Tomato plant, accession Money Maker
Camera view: tilt-top (135 deg); turntable rotation: 210 degrees
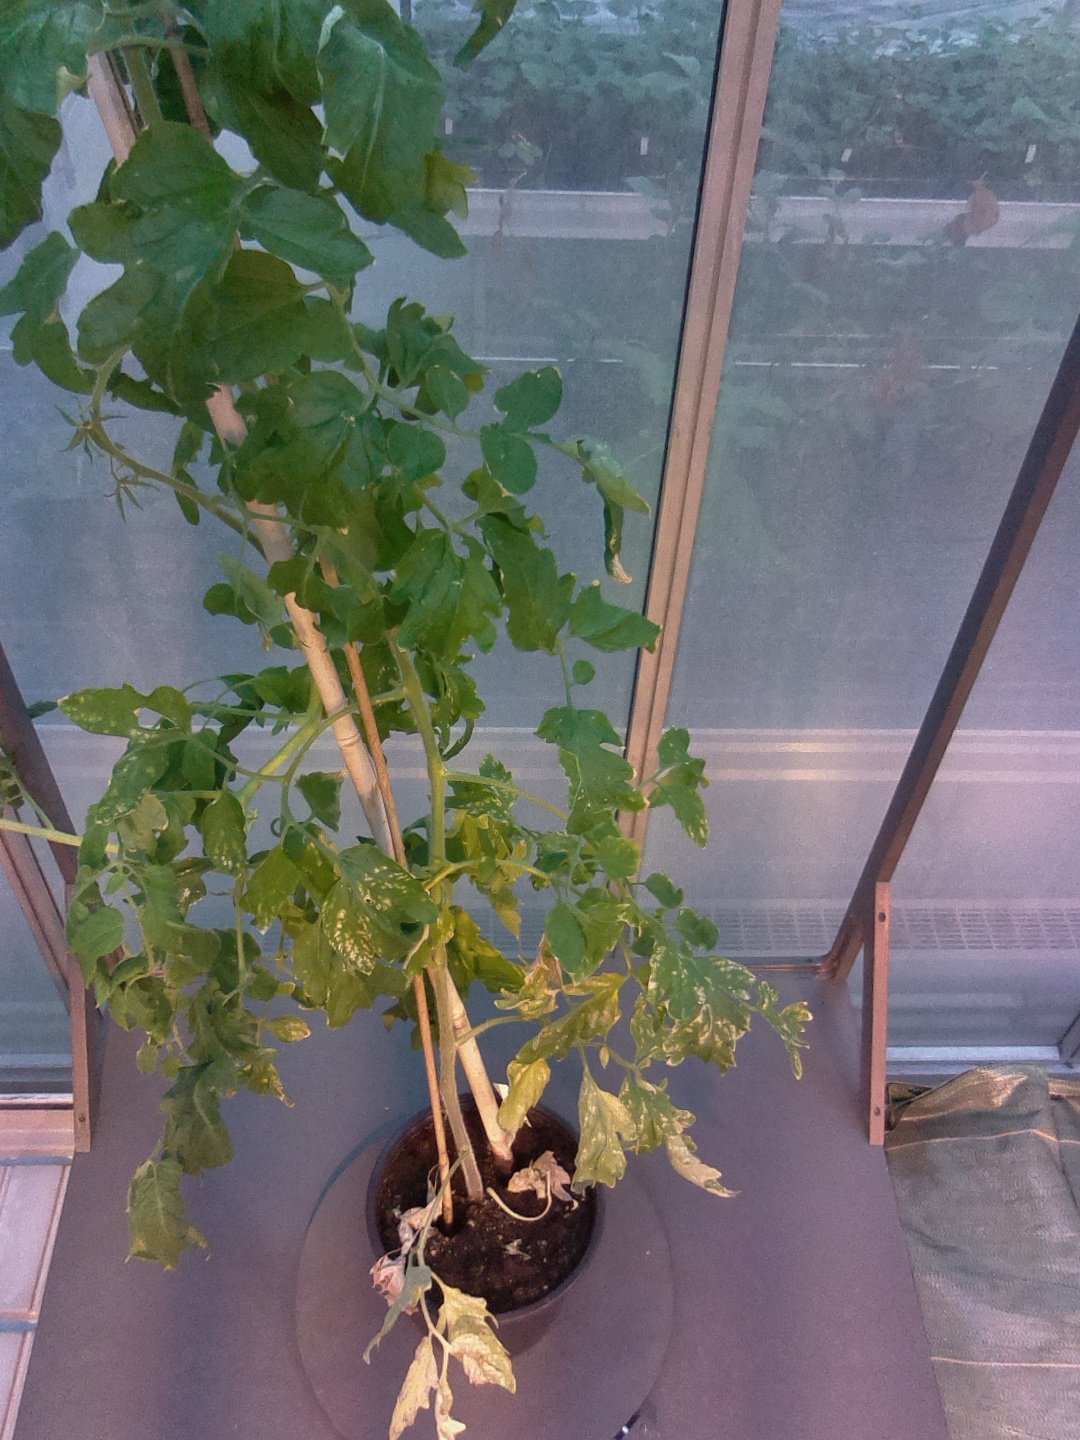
BBCH growth stage 73: 30%-40% of final fruit size